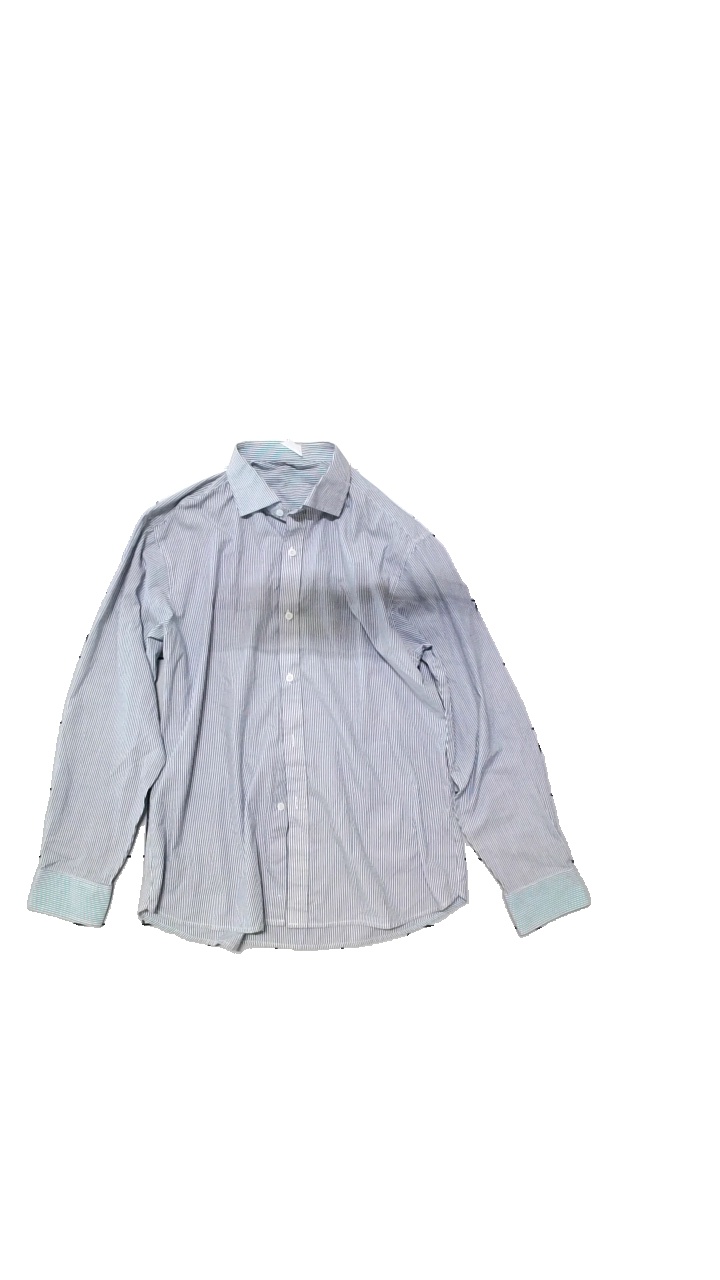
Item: Shirt (Men)
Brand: Missing
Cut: None
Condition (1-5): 5
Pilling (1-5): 5
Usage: Reuse
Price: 50-100